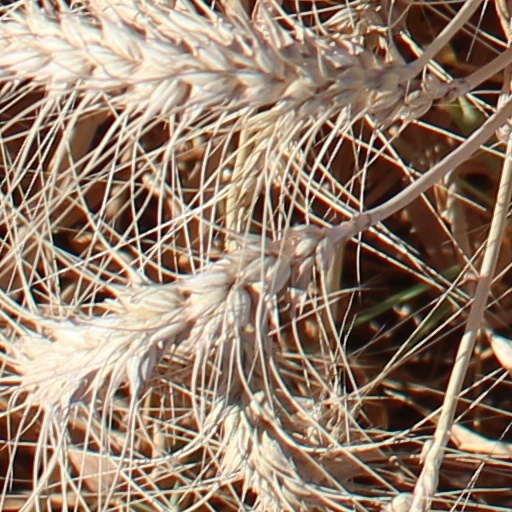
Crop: wheat